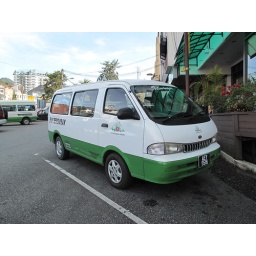
up the windy mountain roads to see Mount Brinchang (6666ft above sea level) and visit Boh tea plantations.